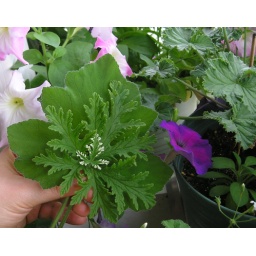
Peppermint, mystery-scented, then frosted pelargonium leaves. Also, green apple scented geranium in the upper right corner.